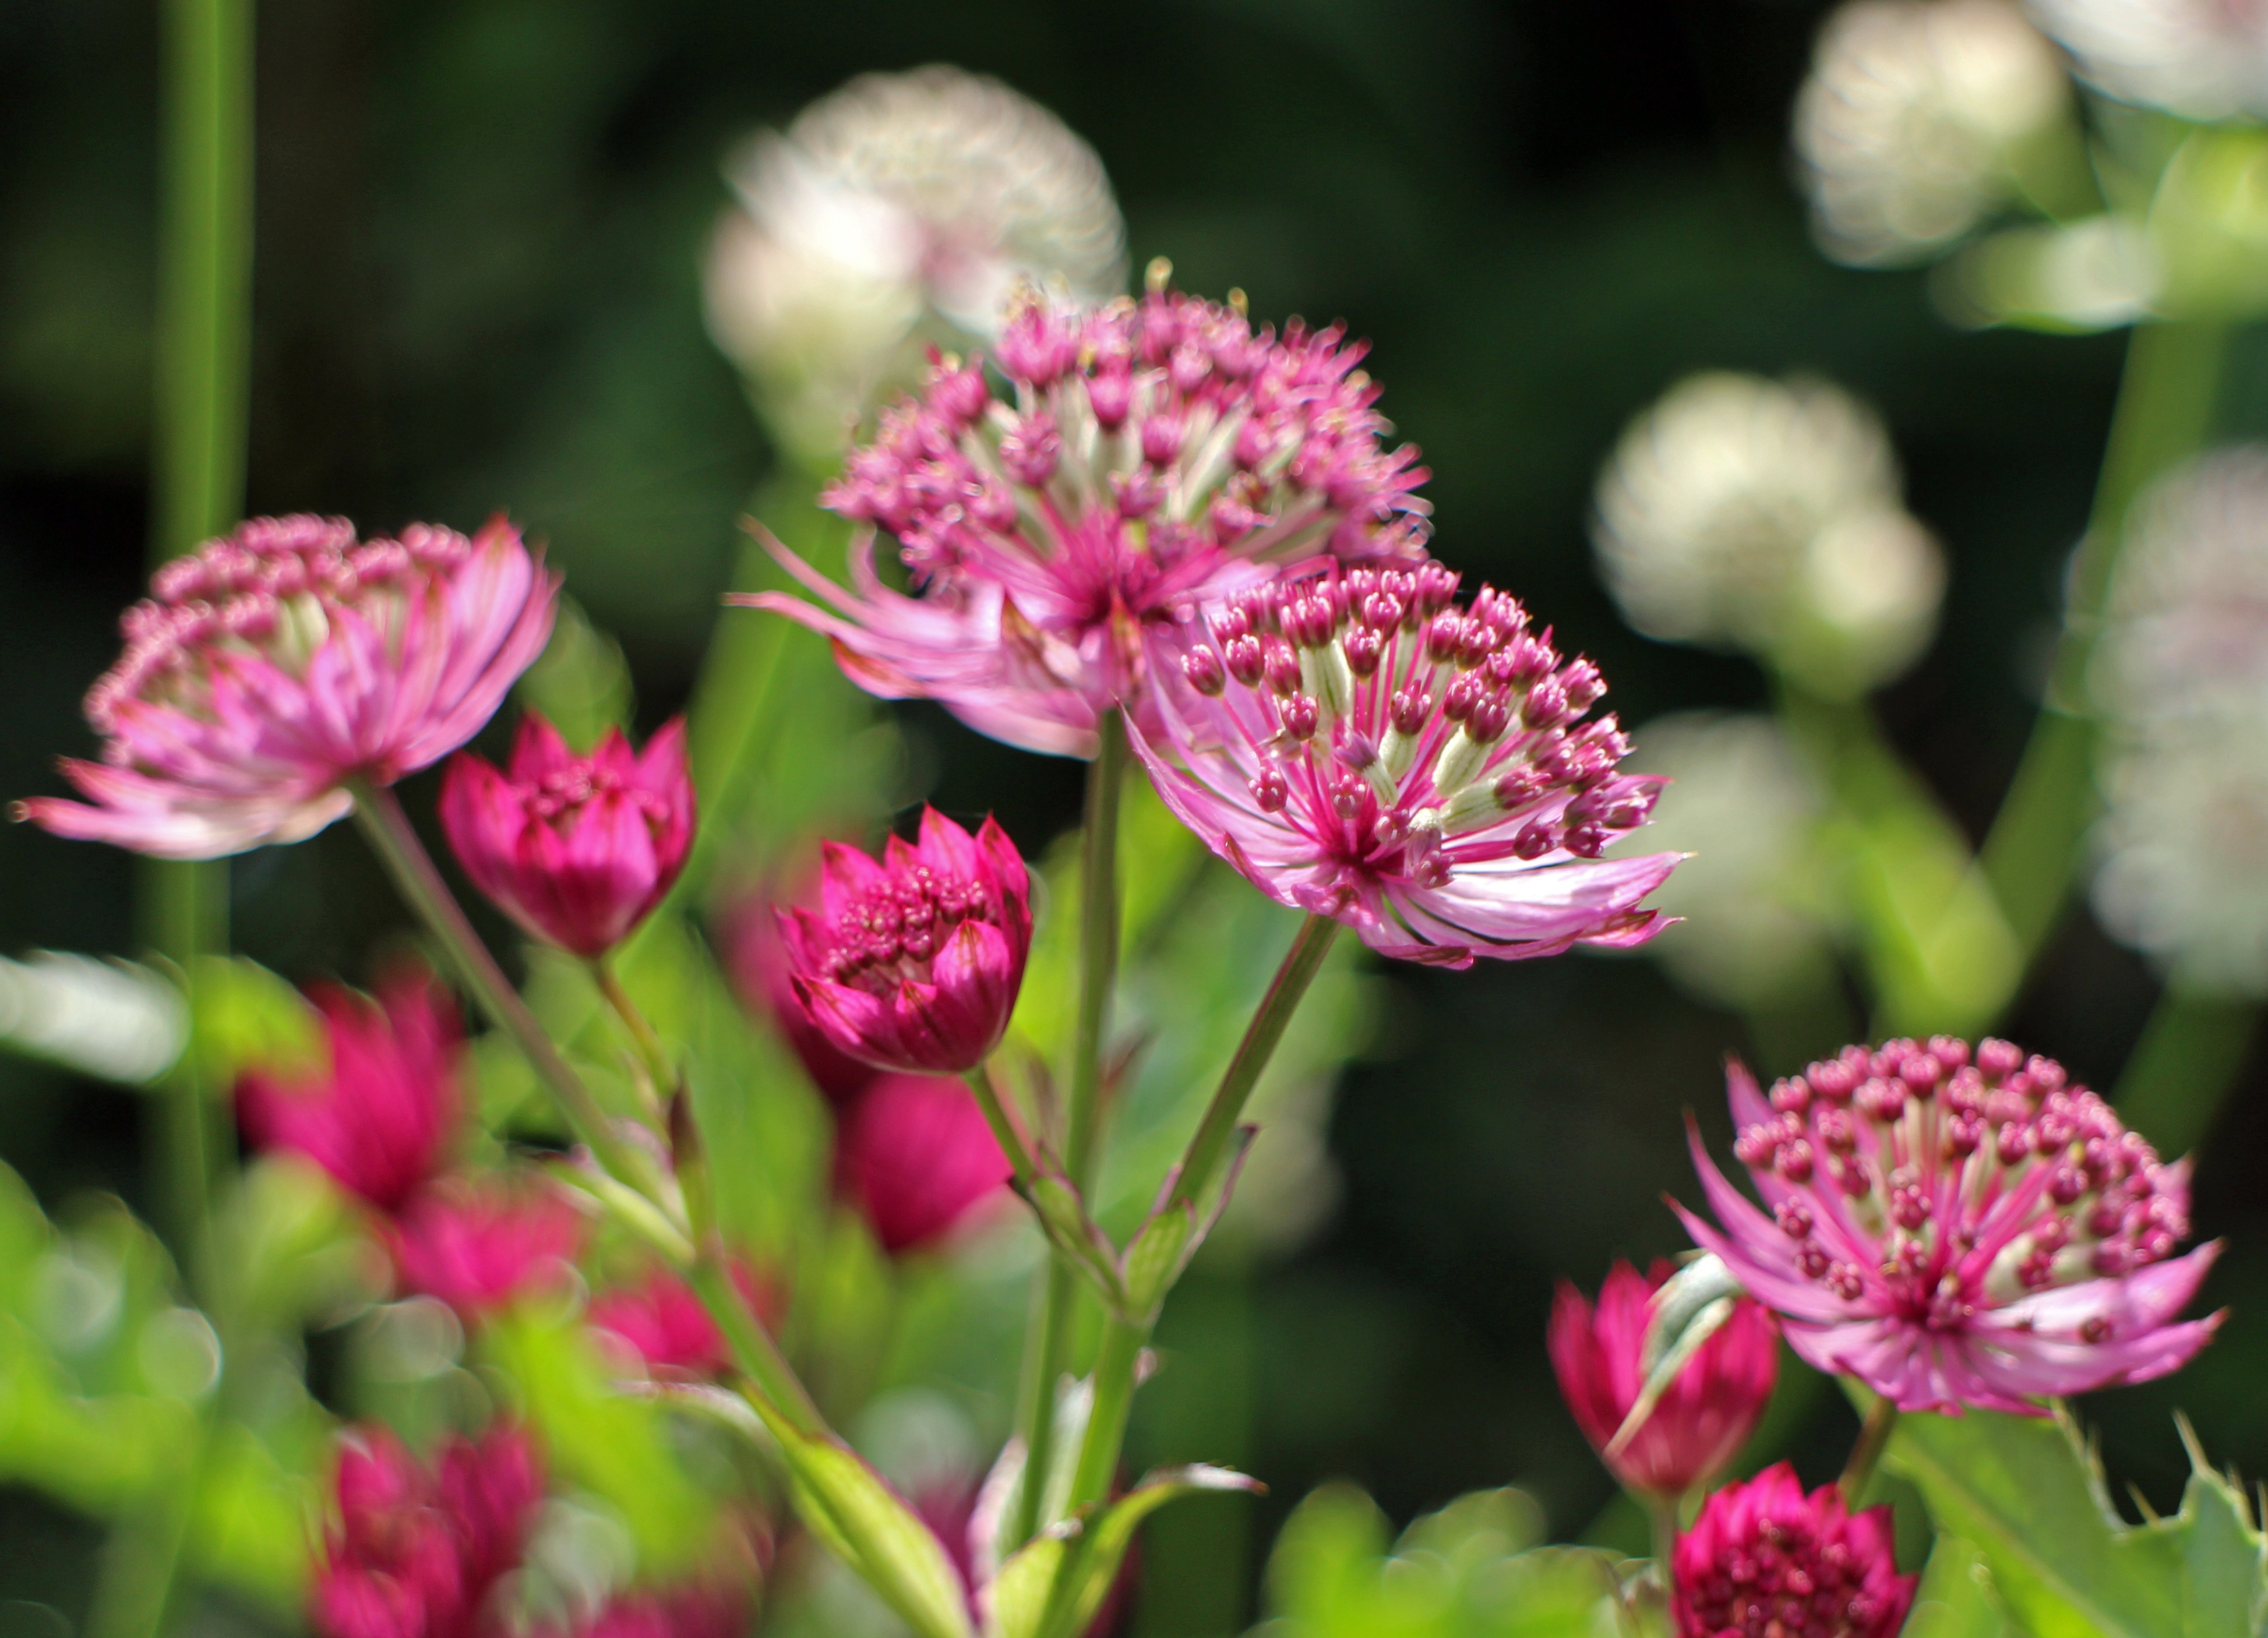
nature, blossom, plant, flower, petal, bloom, herb, produce, botany, flora, wild flower, clover, wildflower, flowers, wild plant, shrub, starflower, composites, macro photography, flowering plant, umbel, masterwort, land plant, pink masterwort